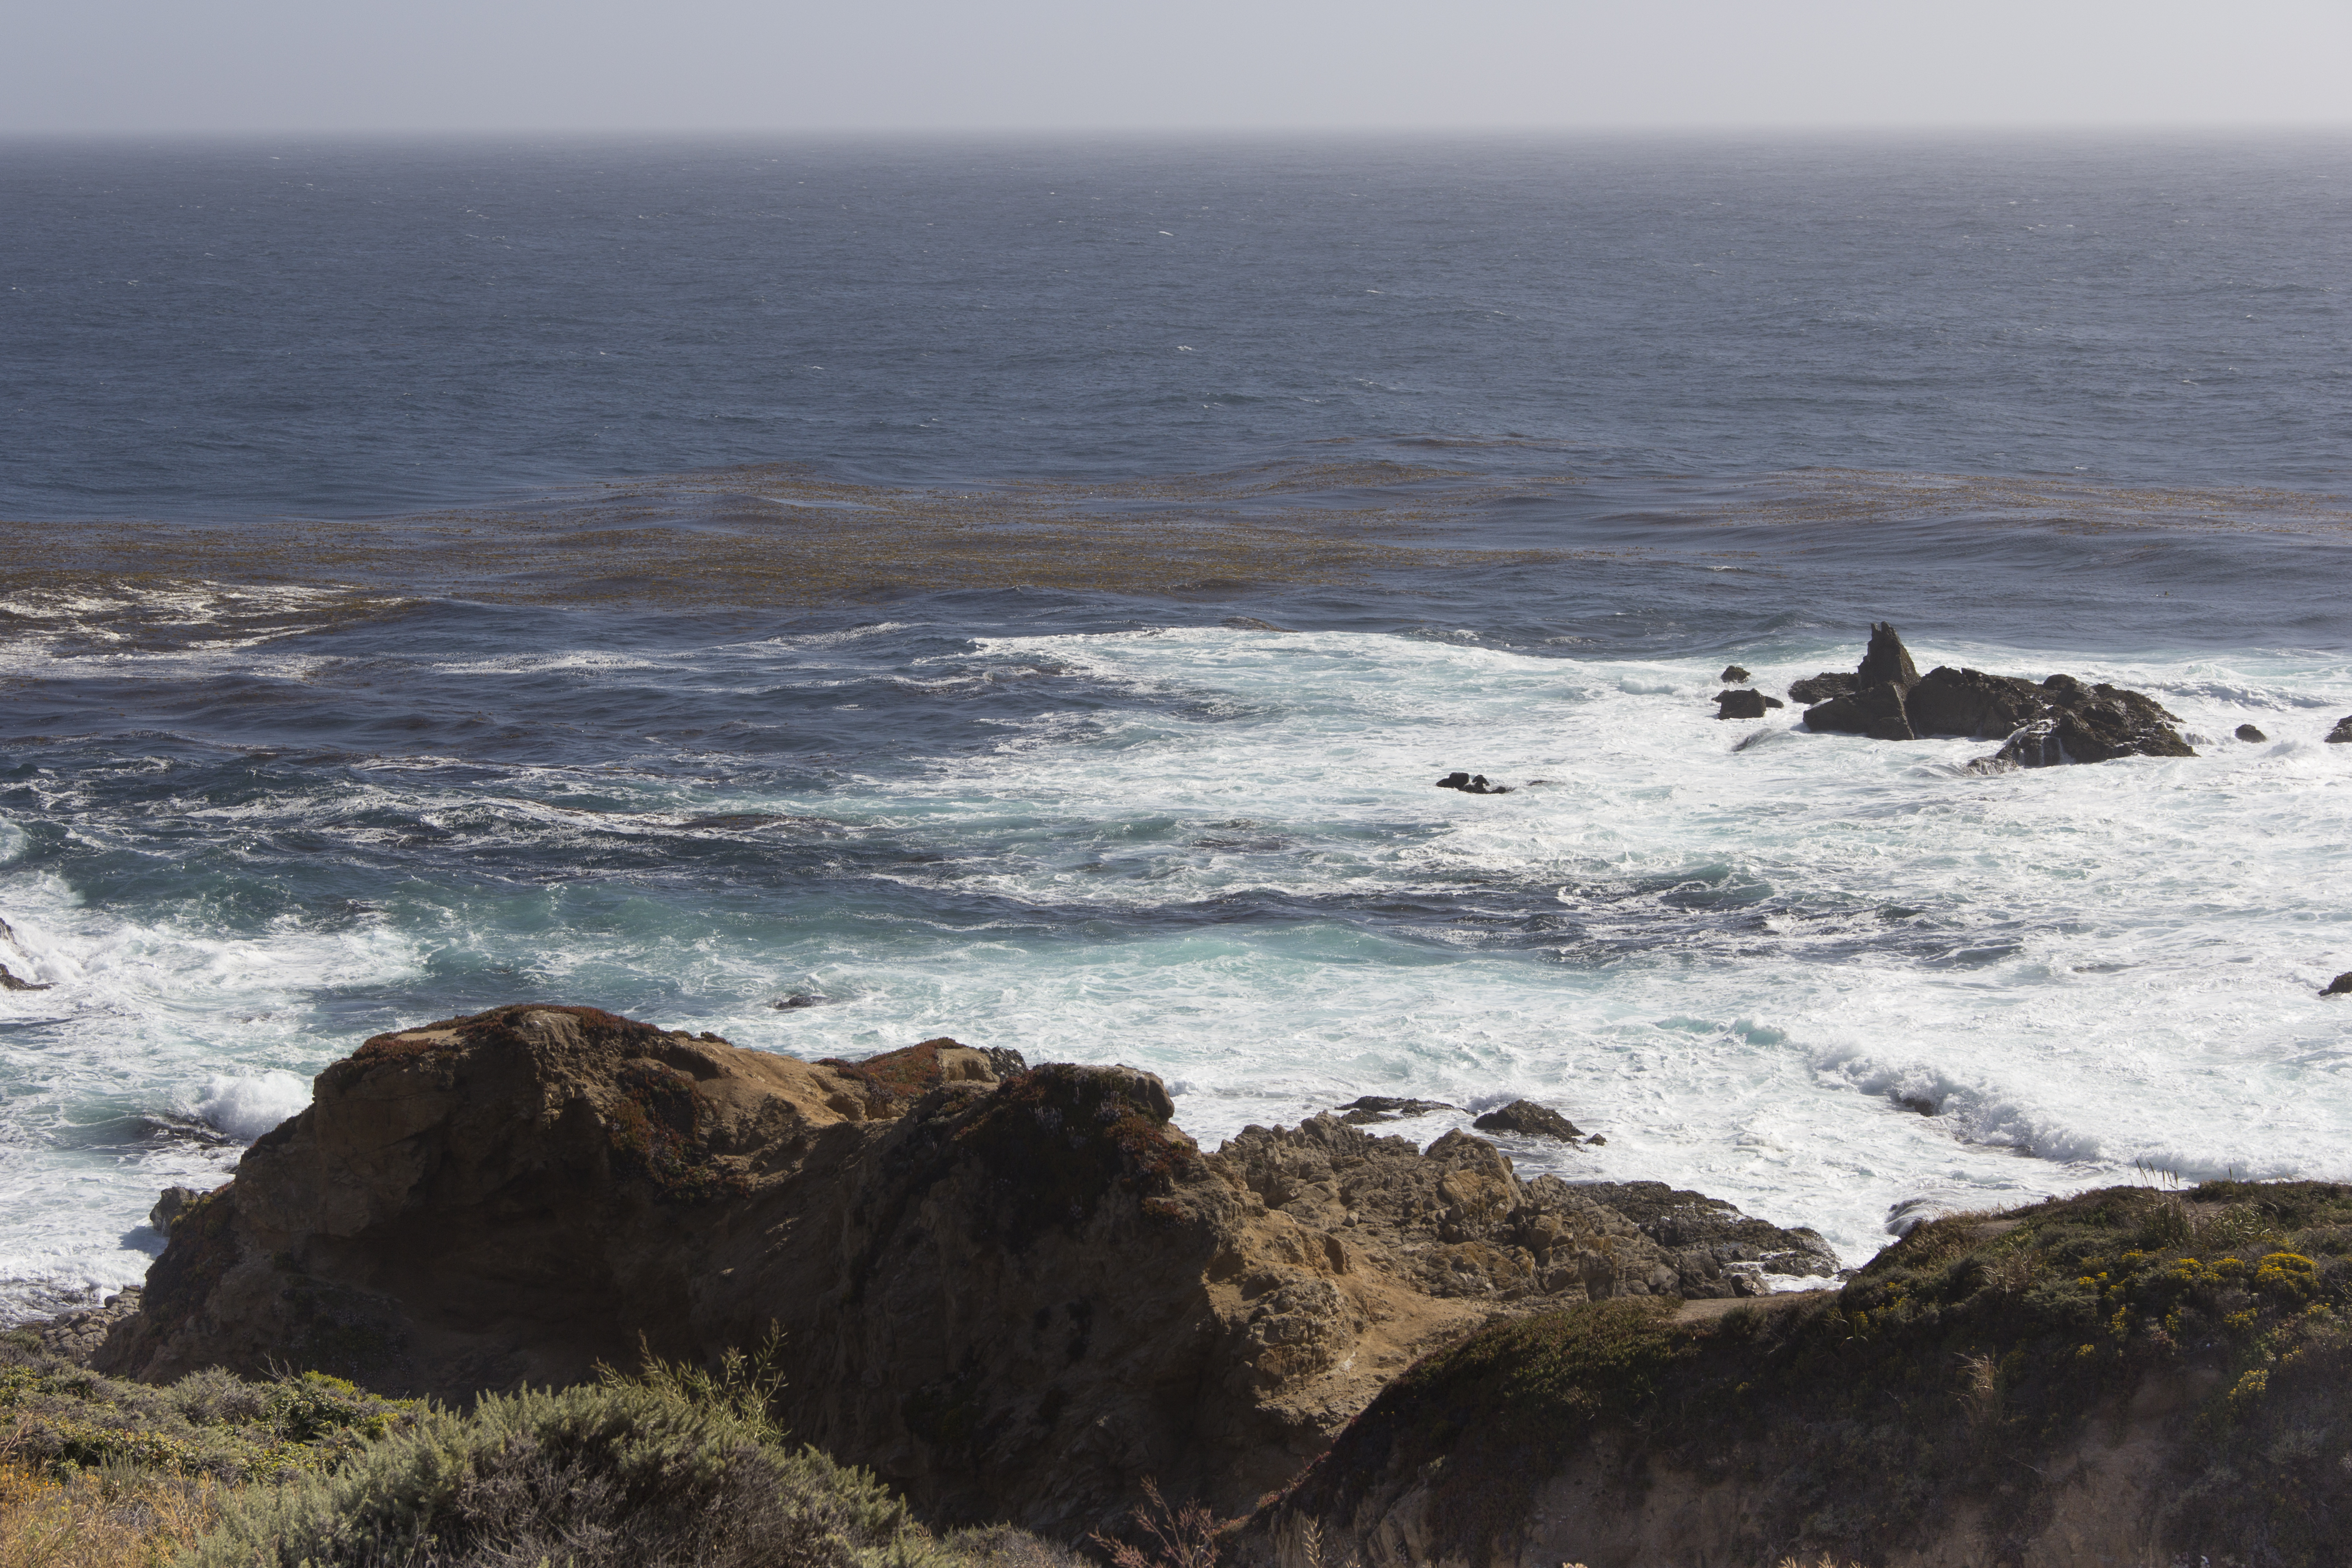
beach, sea, coast, rock, ocean, horizon, shore, wave, cliff, cove, tower, bay, terrain, california, body of water, pacificcoast, bigsur, cape, wind wave